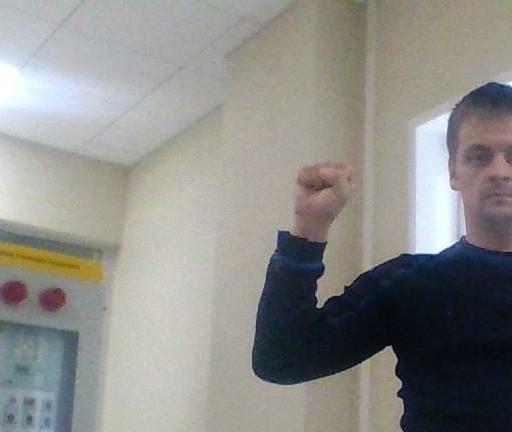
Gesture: fist